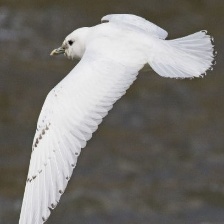
Species: IVORY GULL
Scientific name: PAGOPHILA EBURNEA